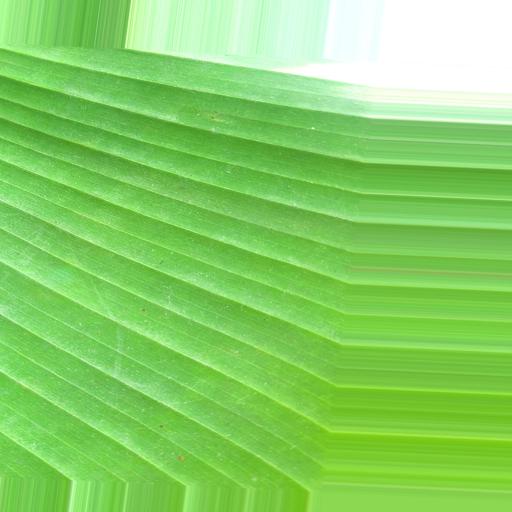
Label: banana_healthy_leaf